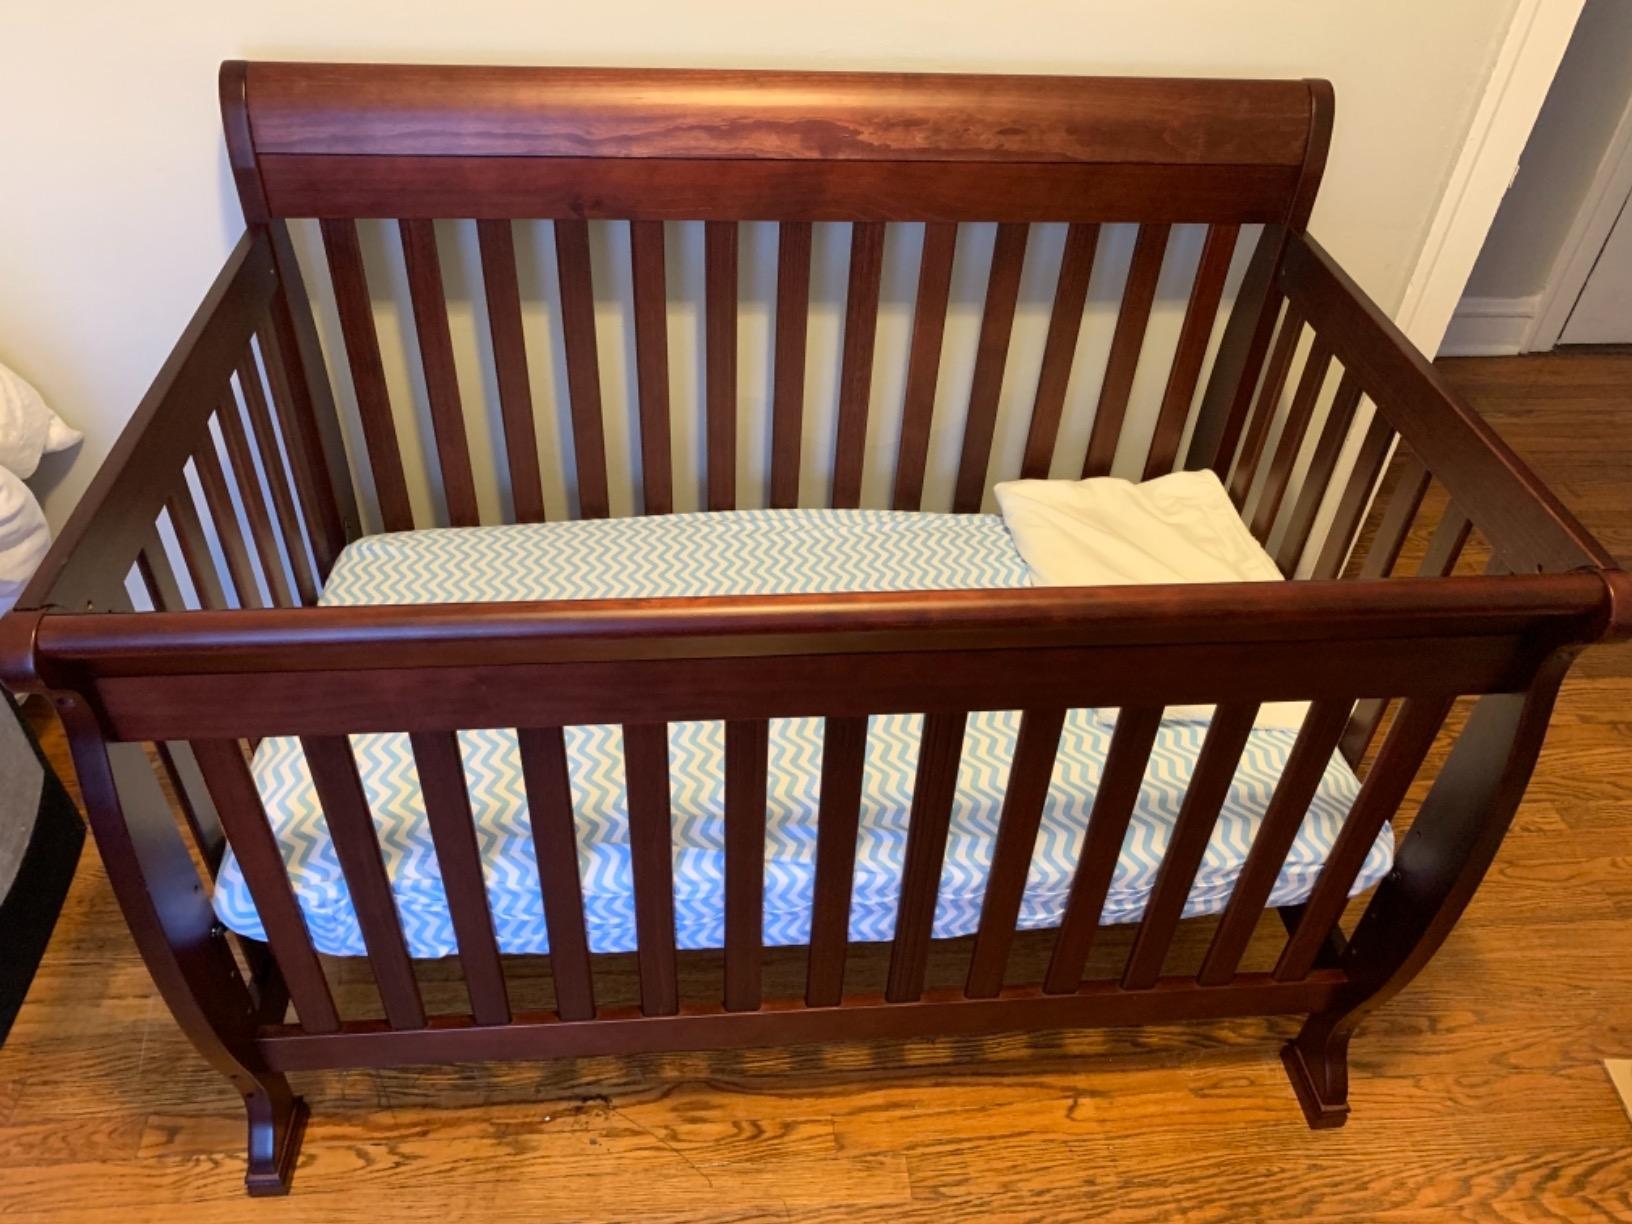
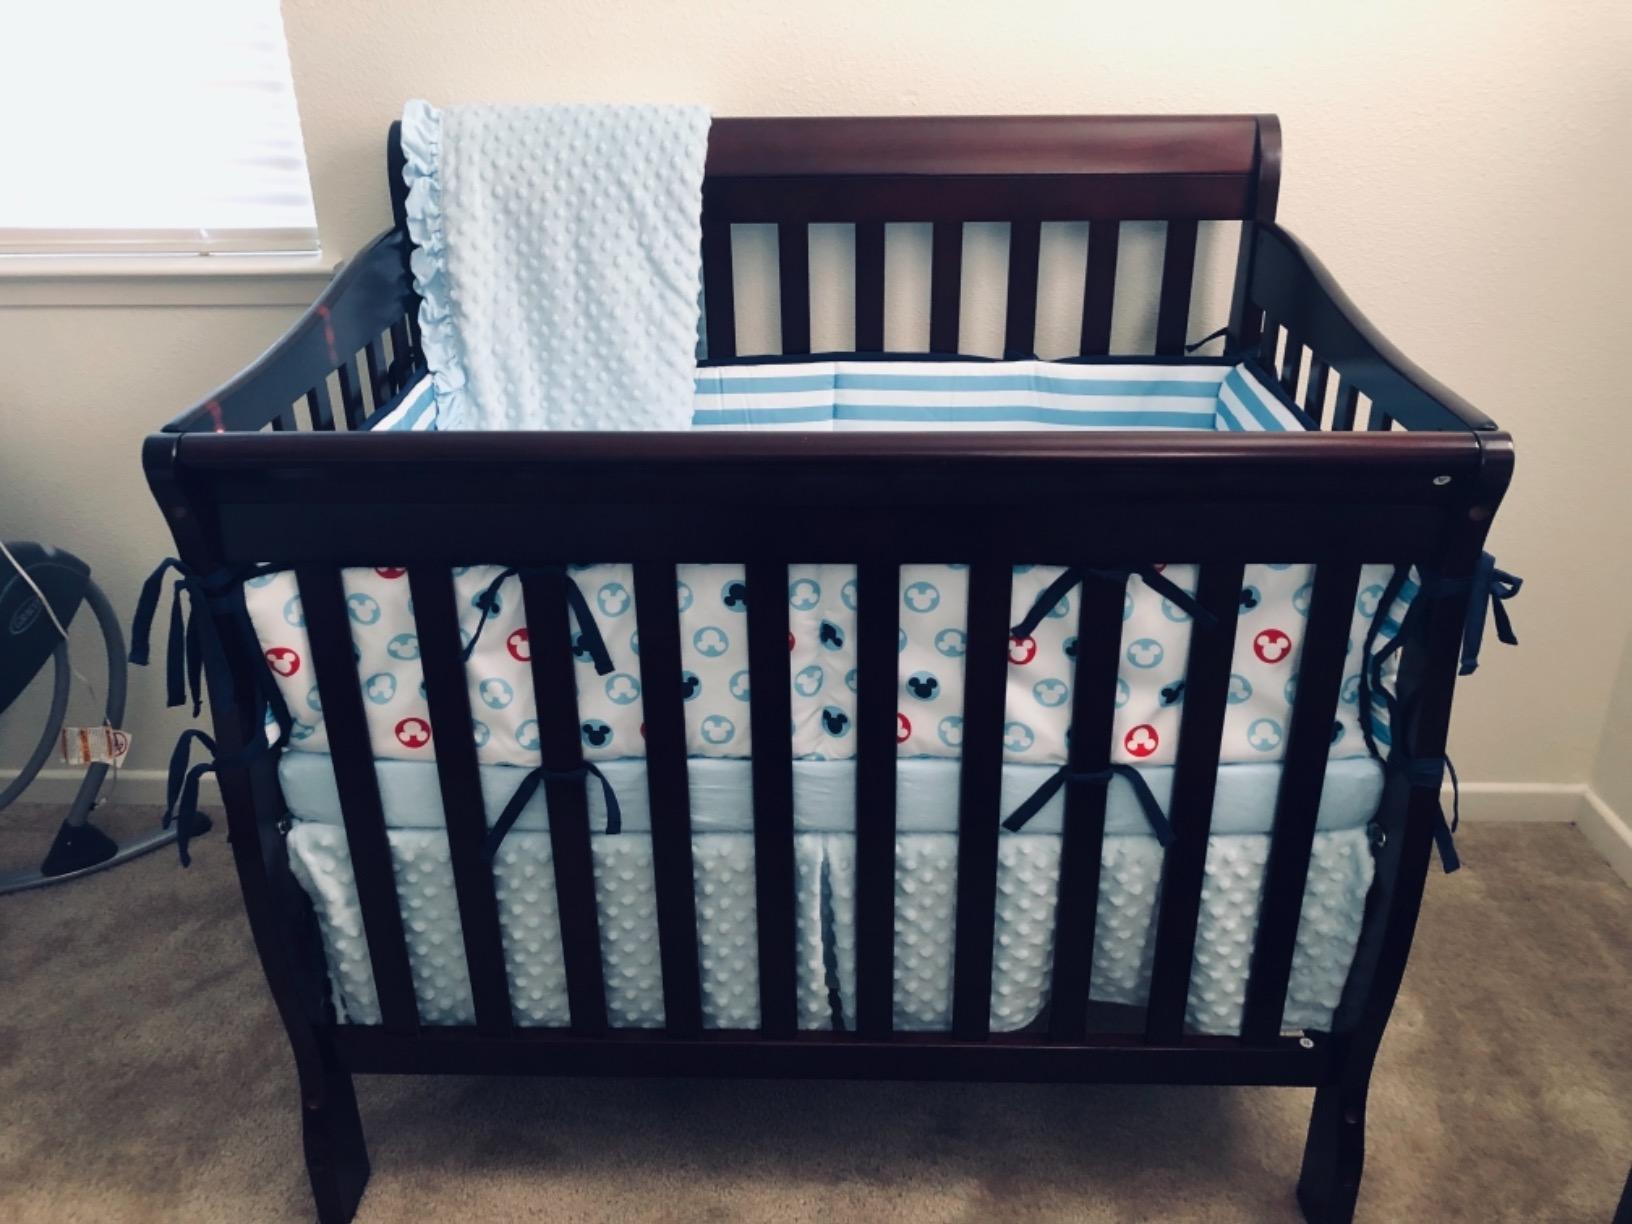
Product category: products_crib
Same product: no